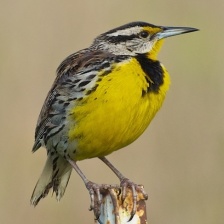
Species: EASTERN MEADOWLARK
Scientific name: STURNELLA MAGNA